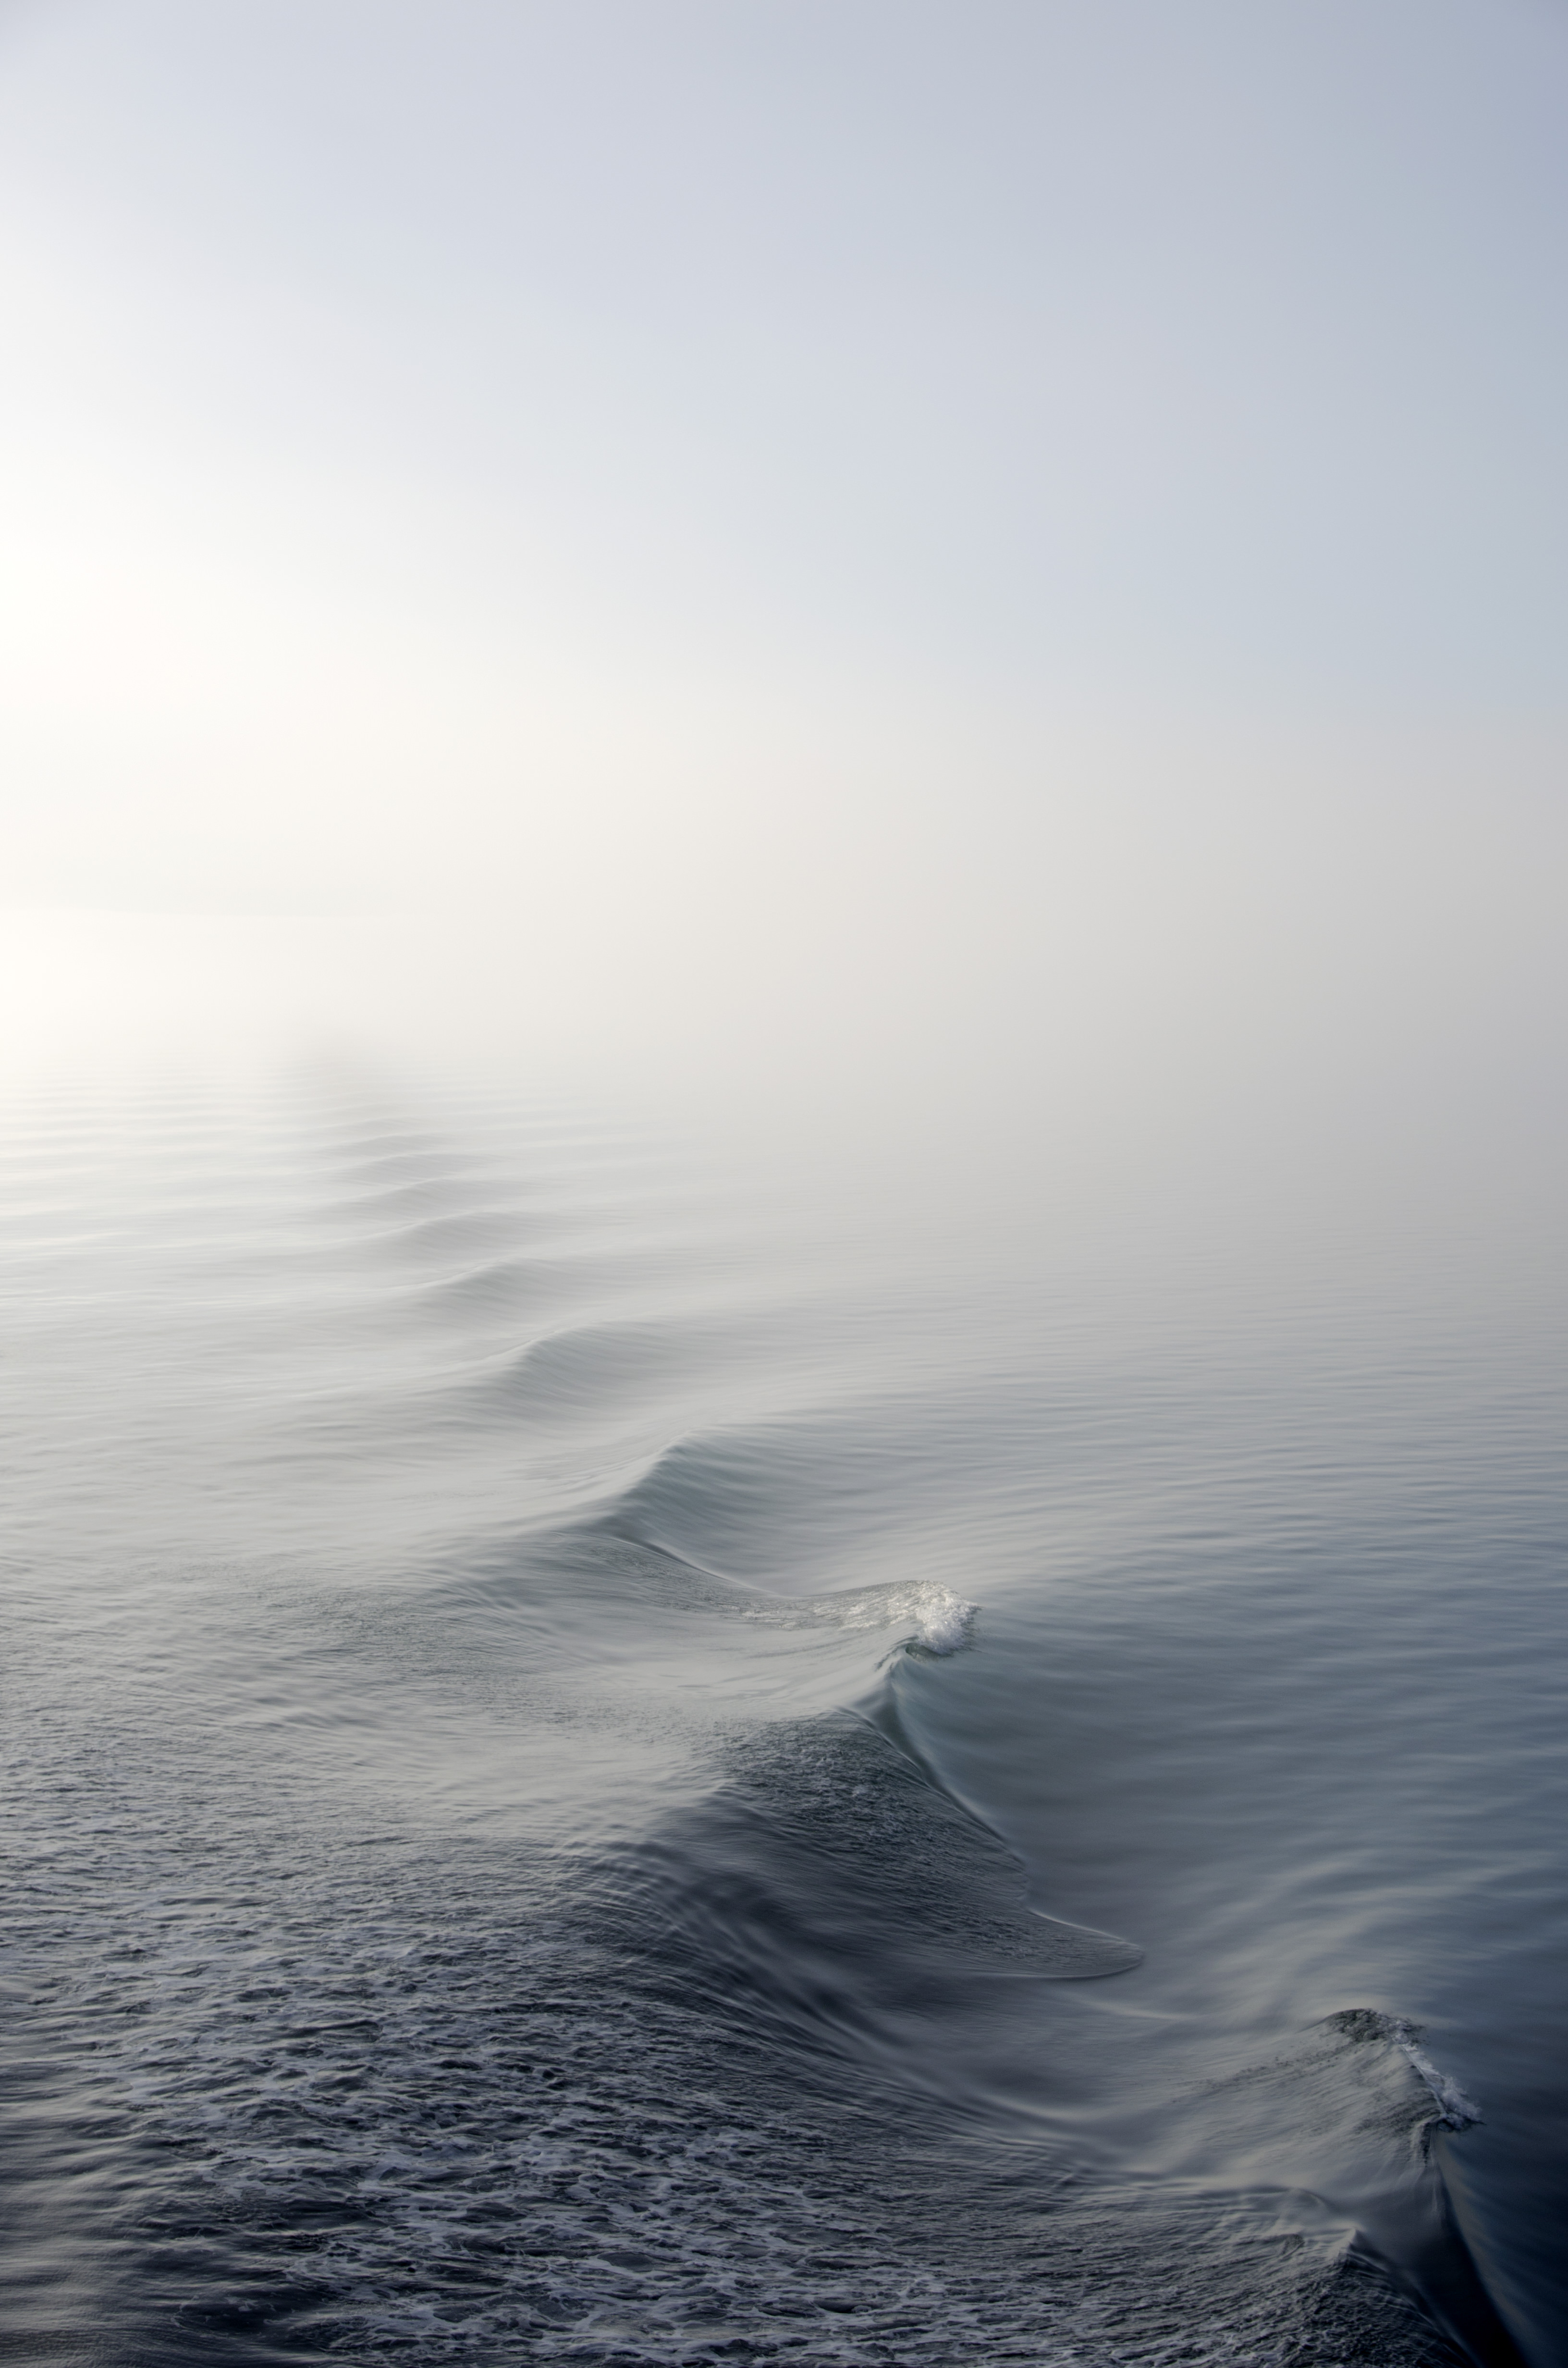
sea, coast, water, nature, ocean, horizon, cloud, fog, sunrise, mist, sunlight, morning, shore, wave, dawn, weather, body of water, atmospheric phenomenon, atmosphere of earth, wind wave